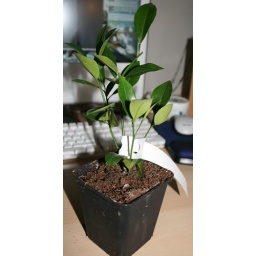
My new baby Calamondin orange - in a few years it should grow marmalade oranges